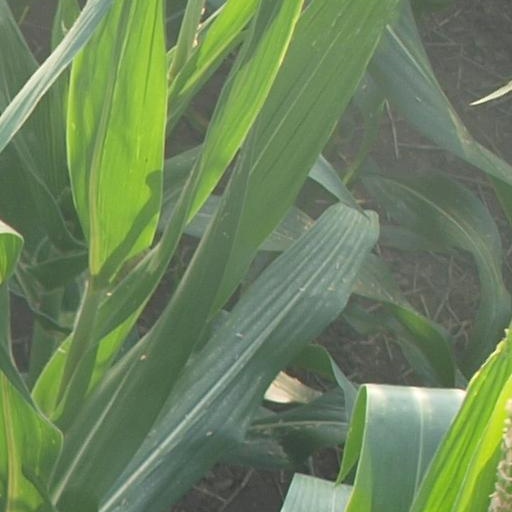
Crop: maize; corn